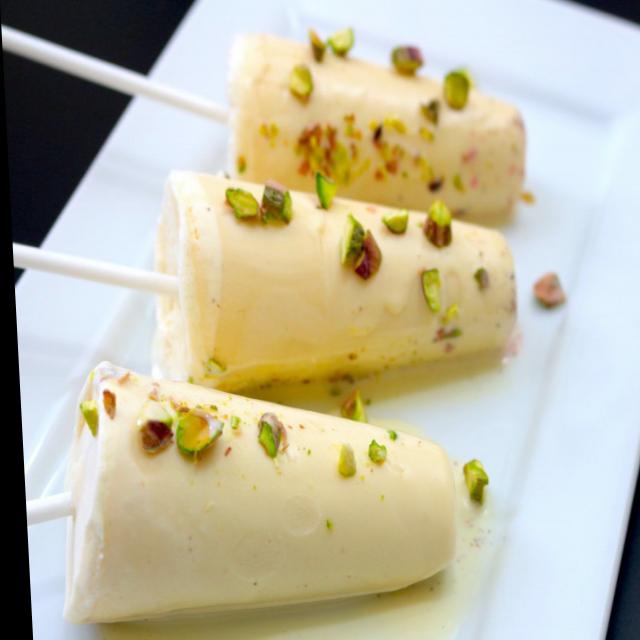
Dish: kulfi